Boumerdès Province

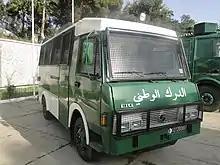
Gendarmerie Nationale

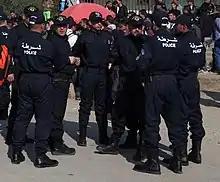
Algerian police

This province has suffered the horrors of dozens of terrorist attacks perpetrated by the Salafist Group for Preaching and Combat (GSPC):